Borups Allé

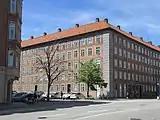
Hornbækhus

Kay Fisker's Neoclassical Hornbækhus from 1923 is one of the finest examples of the large residential perimeter blocks that were built in Copenhagen in the 1920s. It is 200 metres long and 80 metres wide and contains 290 apartments. The building occupies the block bounded by Borups Allé (No. 5–23), Hornbækgade (No. 2-10), Skotterupgade No. 13–19) and Ågade (No. 116–134). It surrounds a green space designed by Gudmund Nyeland Brandt.